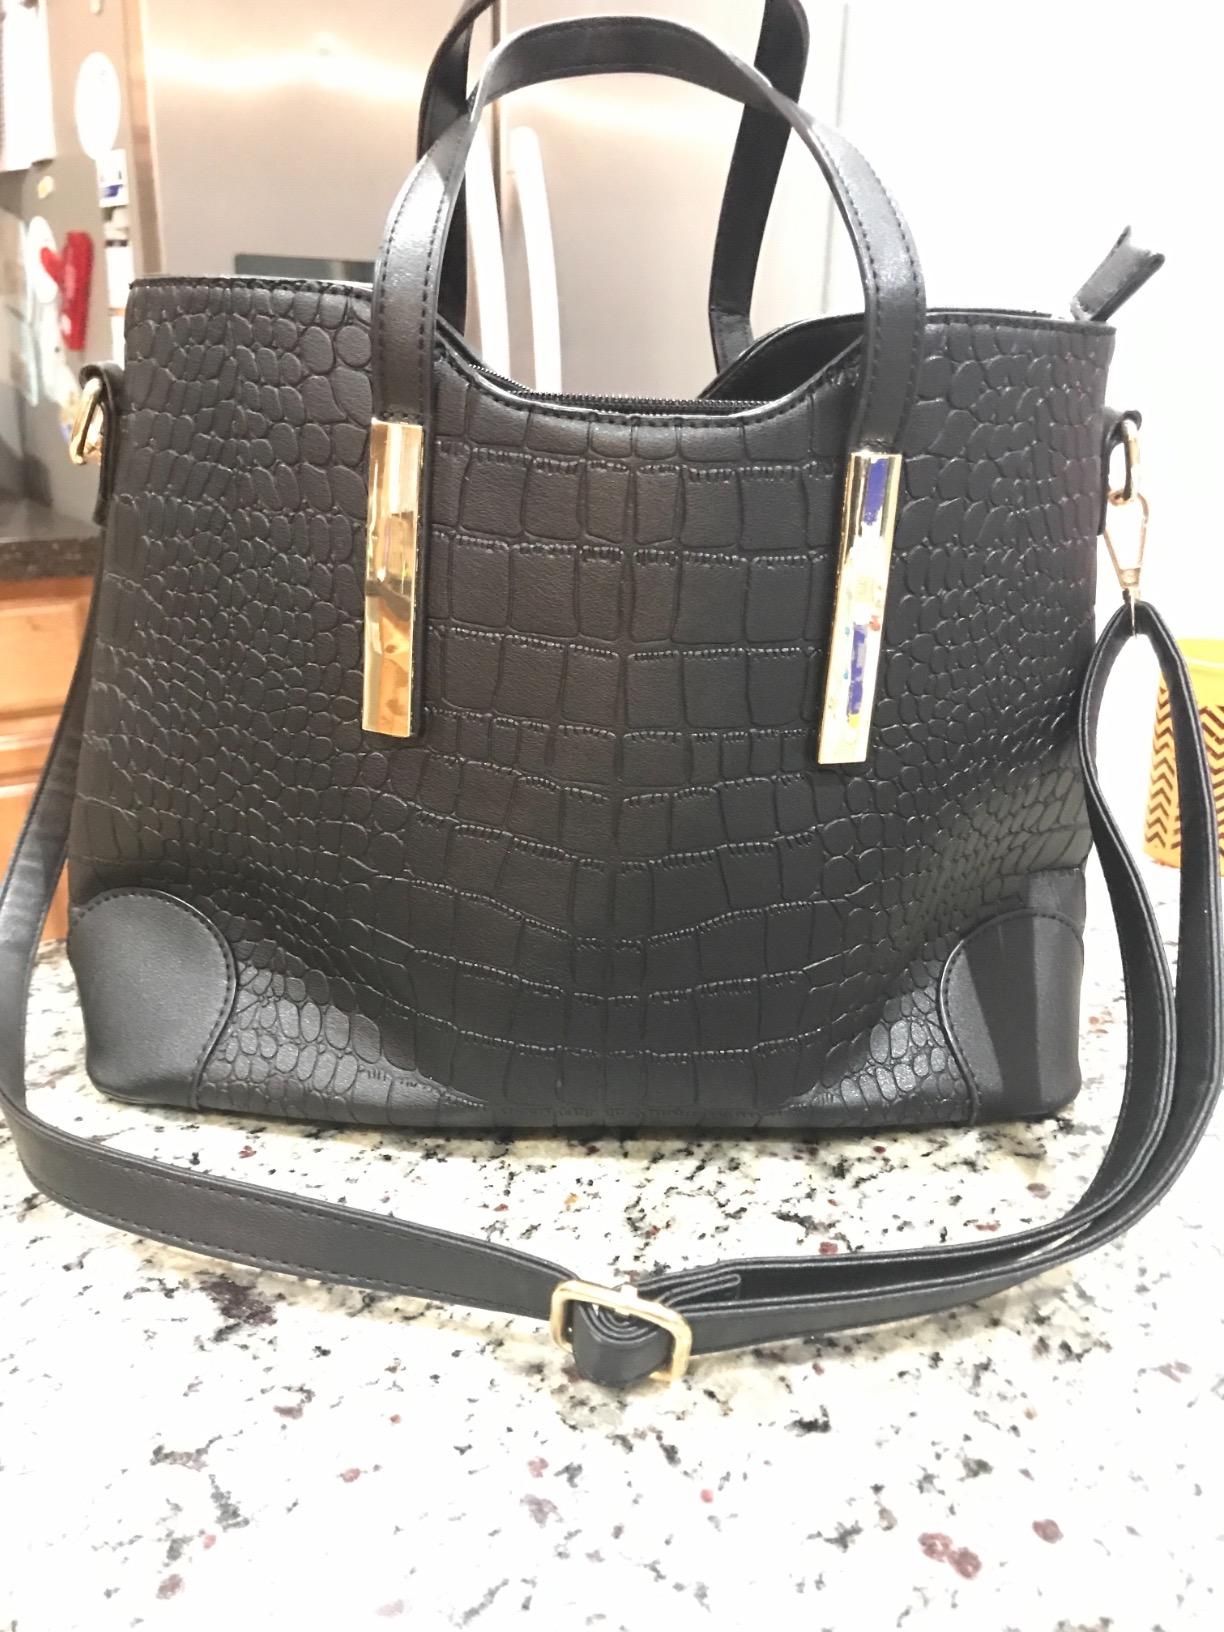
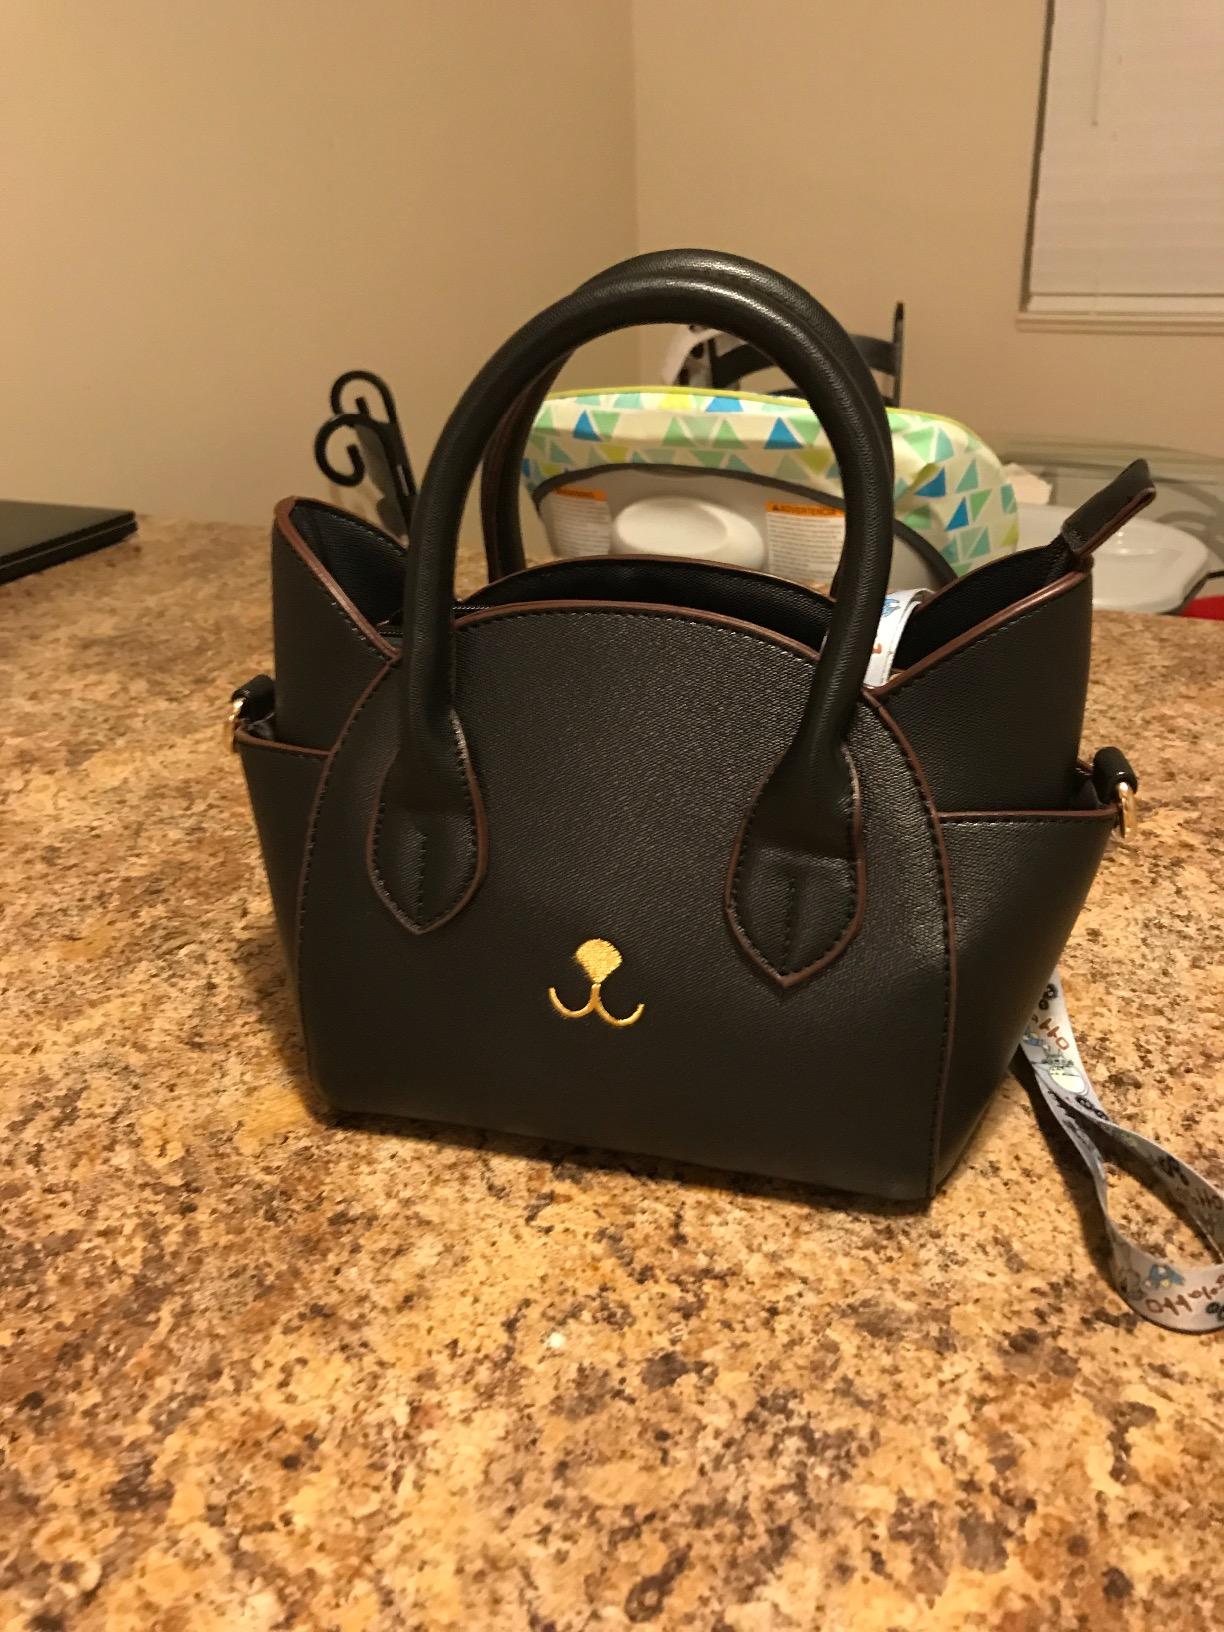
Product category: accessories_handbag
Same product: no